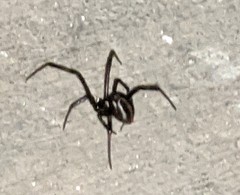
Species: Lactrodectus_hesperus